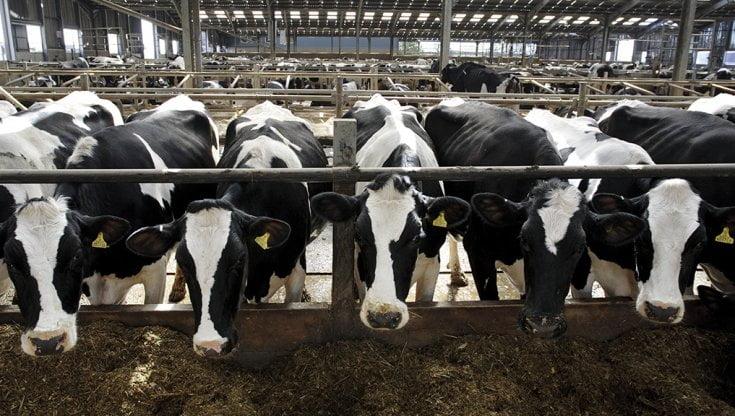
Ng'ombe wengi wamepangwa kwa mpangilio maalum ndani ya banda la kisasa wakionekana wenye afya na kutunza vizuri, wanatumika kwa uzalishaji mkubwa wa maziwa yanayosindikwa kiwandani kama bidhaa za siagi, mtindi, na jibini baadhi ya ng'ombe hao pia hufugwa kwa ajili ya nyama inayochakatwa na kufungua kitaalamu tayari kwa soko.